Luiz of Orléans-Braganza

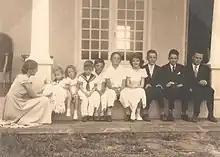
Luiz (right) with his mother and siblings, 1957

Luiz Gastão Maria José Pio was born on 6 June 1938 in Mandelieu-la-Napoule, France, as the oldest son of Pedro Henrique of Orléans-Braganza, the Vassouras great-grandson of Emperor Pedro II of Brazil, and his wife, Maria Elisabeth of Bavaria, granddaughter of King Ludwig III of Bavaria.